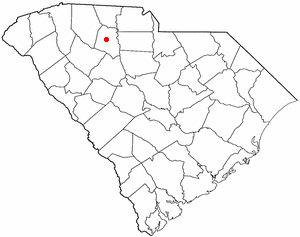
La ville d'Union est le siège du comté d’Union, situé en Caroline du Sud, aux États-Unis.